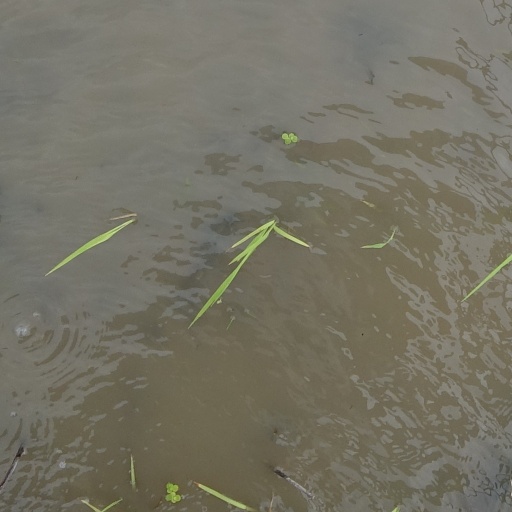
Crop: rice